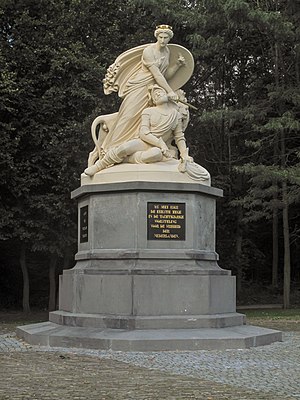
Slaget ved Heiligerlee (1568)
Mindesmærke.
Slaget ved Heiligerlee blev kæmpet mellem hollandske oprørere og den spanske hær i Friesland. Dette var den første hollandske sejr i Firsårskrigen.